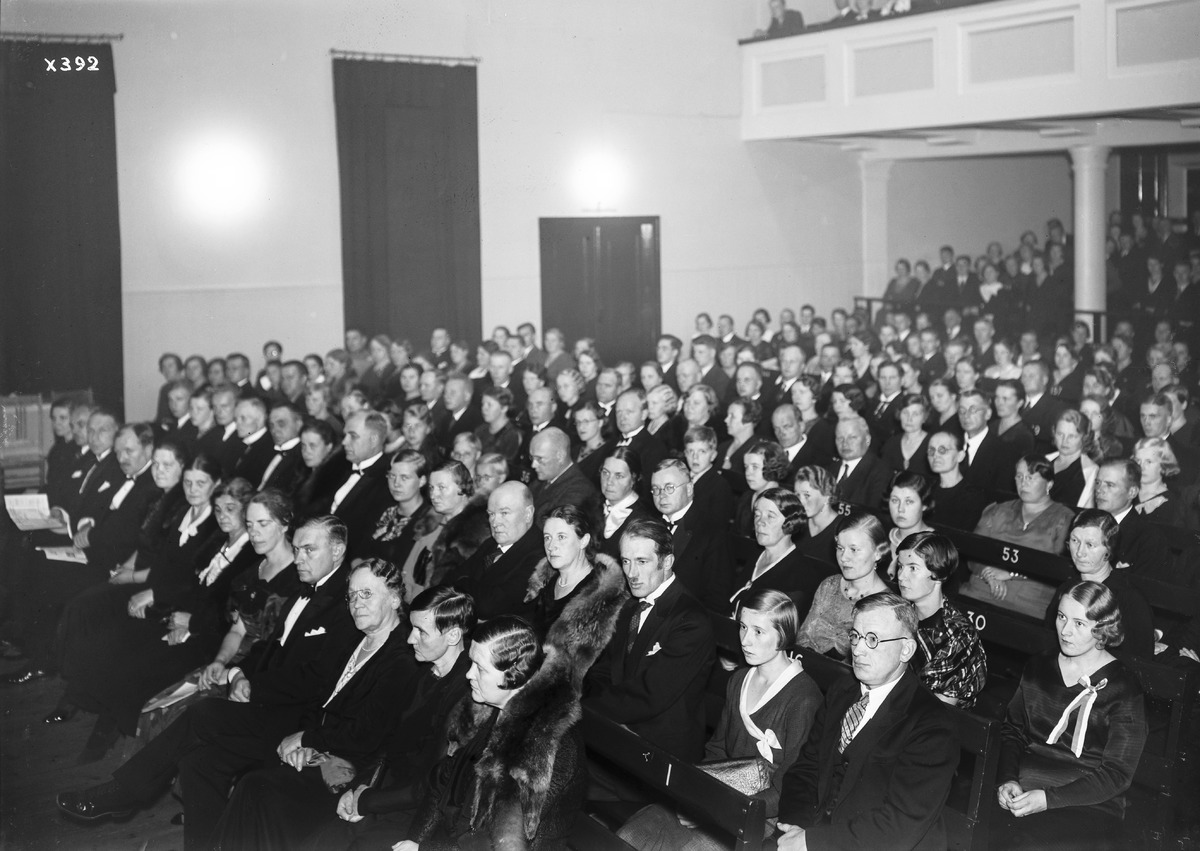
Oulun näyttämön Kullervo-esitys Aleksis Kiven 100-vuotispäivän kunniaksi
Kullervo show on Oulu stage in honor of the 100th birthday of Aleksis Kivi
sisällön kuvaus: Oulun näyttämön Kullervo-esitys Aleksis Kiven 100-vuotispäivän kunniaksi 11.10.1934. Tilaisuuden juhlayleisöä. content description: Kullervo show on Oulu stage in honor of the 100th birthday of Aleksis Kivi on October 11, 1934. The audience at the event.
Vuosi: 1934
Paikka: Suomi, Oulu, Suomi, Pohjois-Pohjanmaa, Oulu
Aiheet: Oulun näyttämö; Kullervo; sisäkuva; ryhmäkuva; merkkipäivät; näytelmät; yleisö; anniversaries; plays; audience